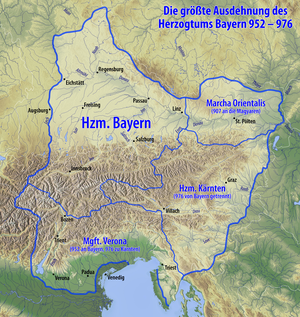
Østrigs historie / Middelalder / Tidlig middelalder (til 976)
Hertugdømmet Bayern i 10. århundrede
Østrigs historie omhandler Østrigs udvikling fra en allerede i oldtiden stærkt udviklet kultur over kelterne, romerne, Habsburgernes store mellemeuropæiske rige til Østrigs omdannelse til en republik.